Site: brandenburg
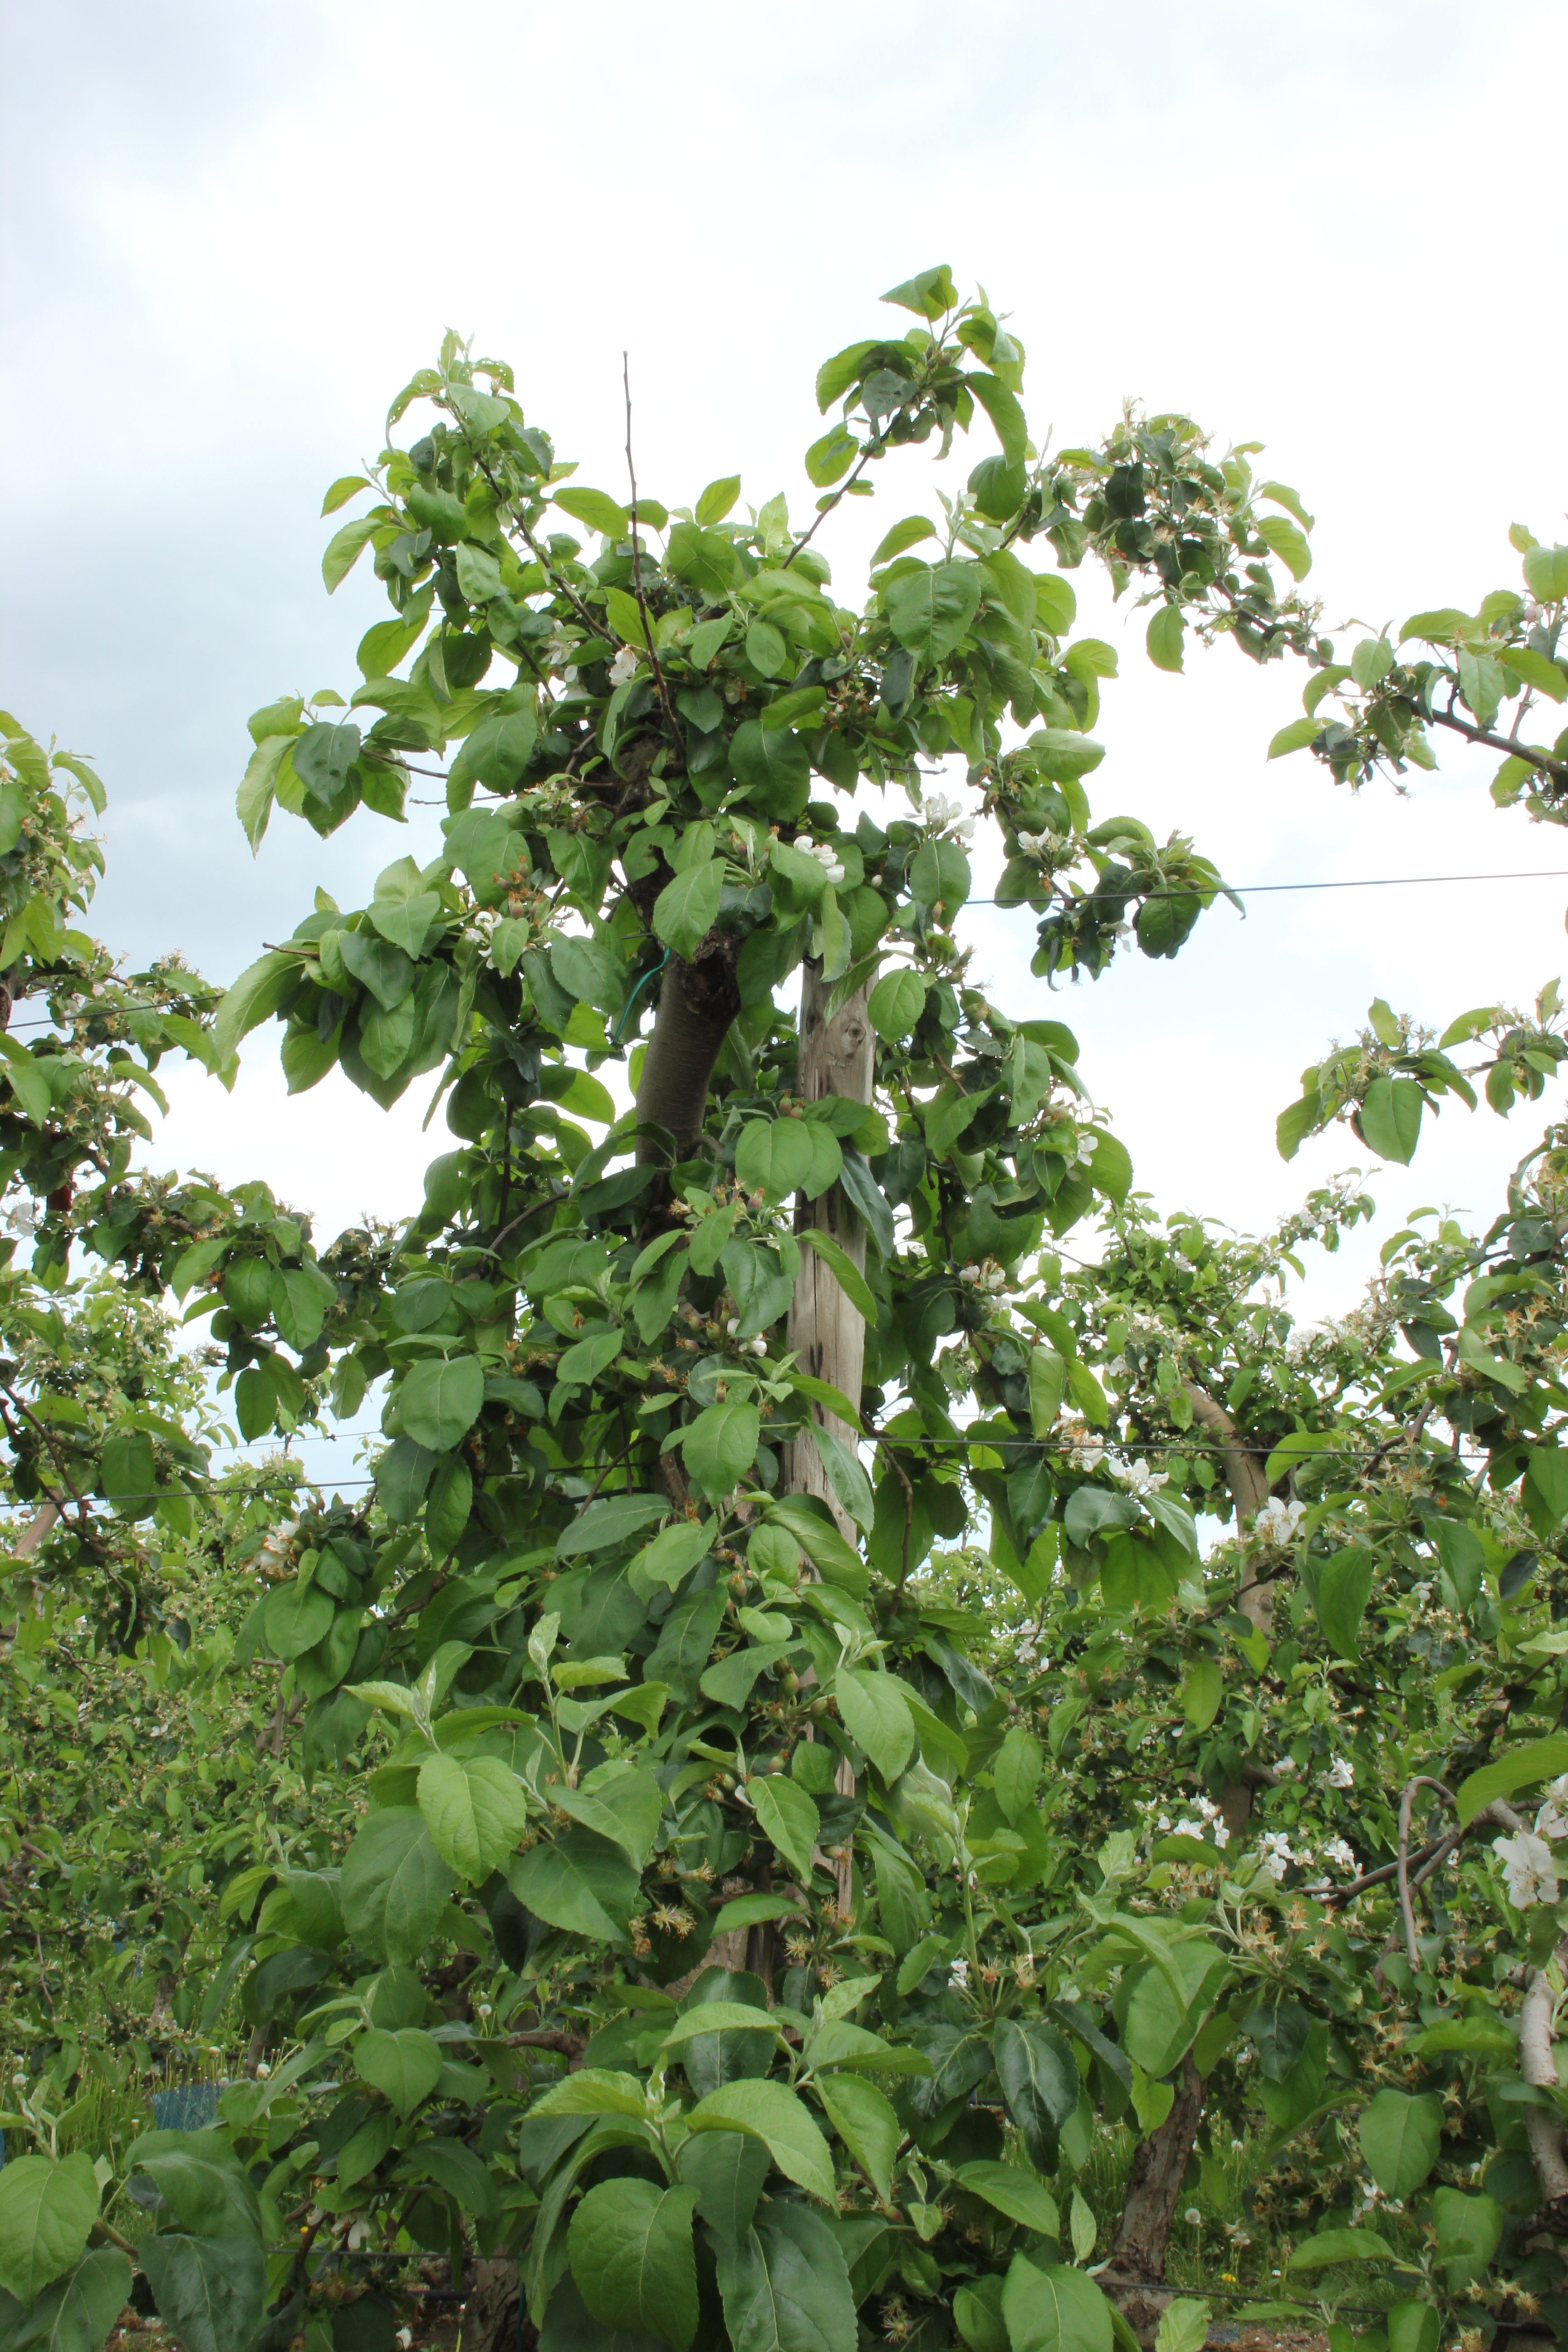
Growth stage (BBCH 67): Flowering